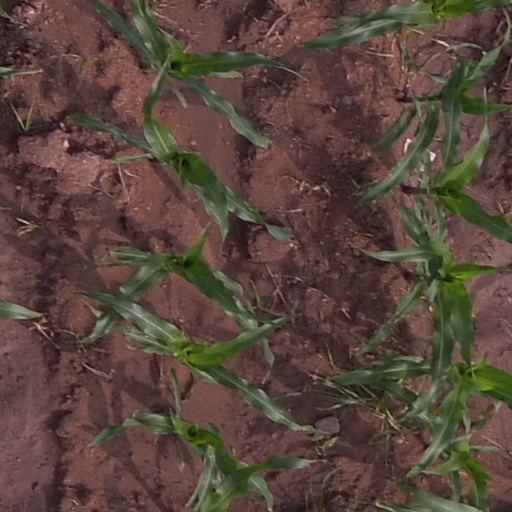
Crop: maize; corn